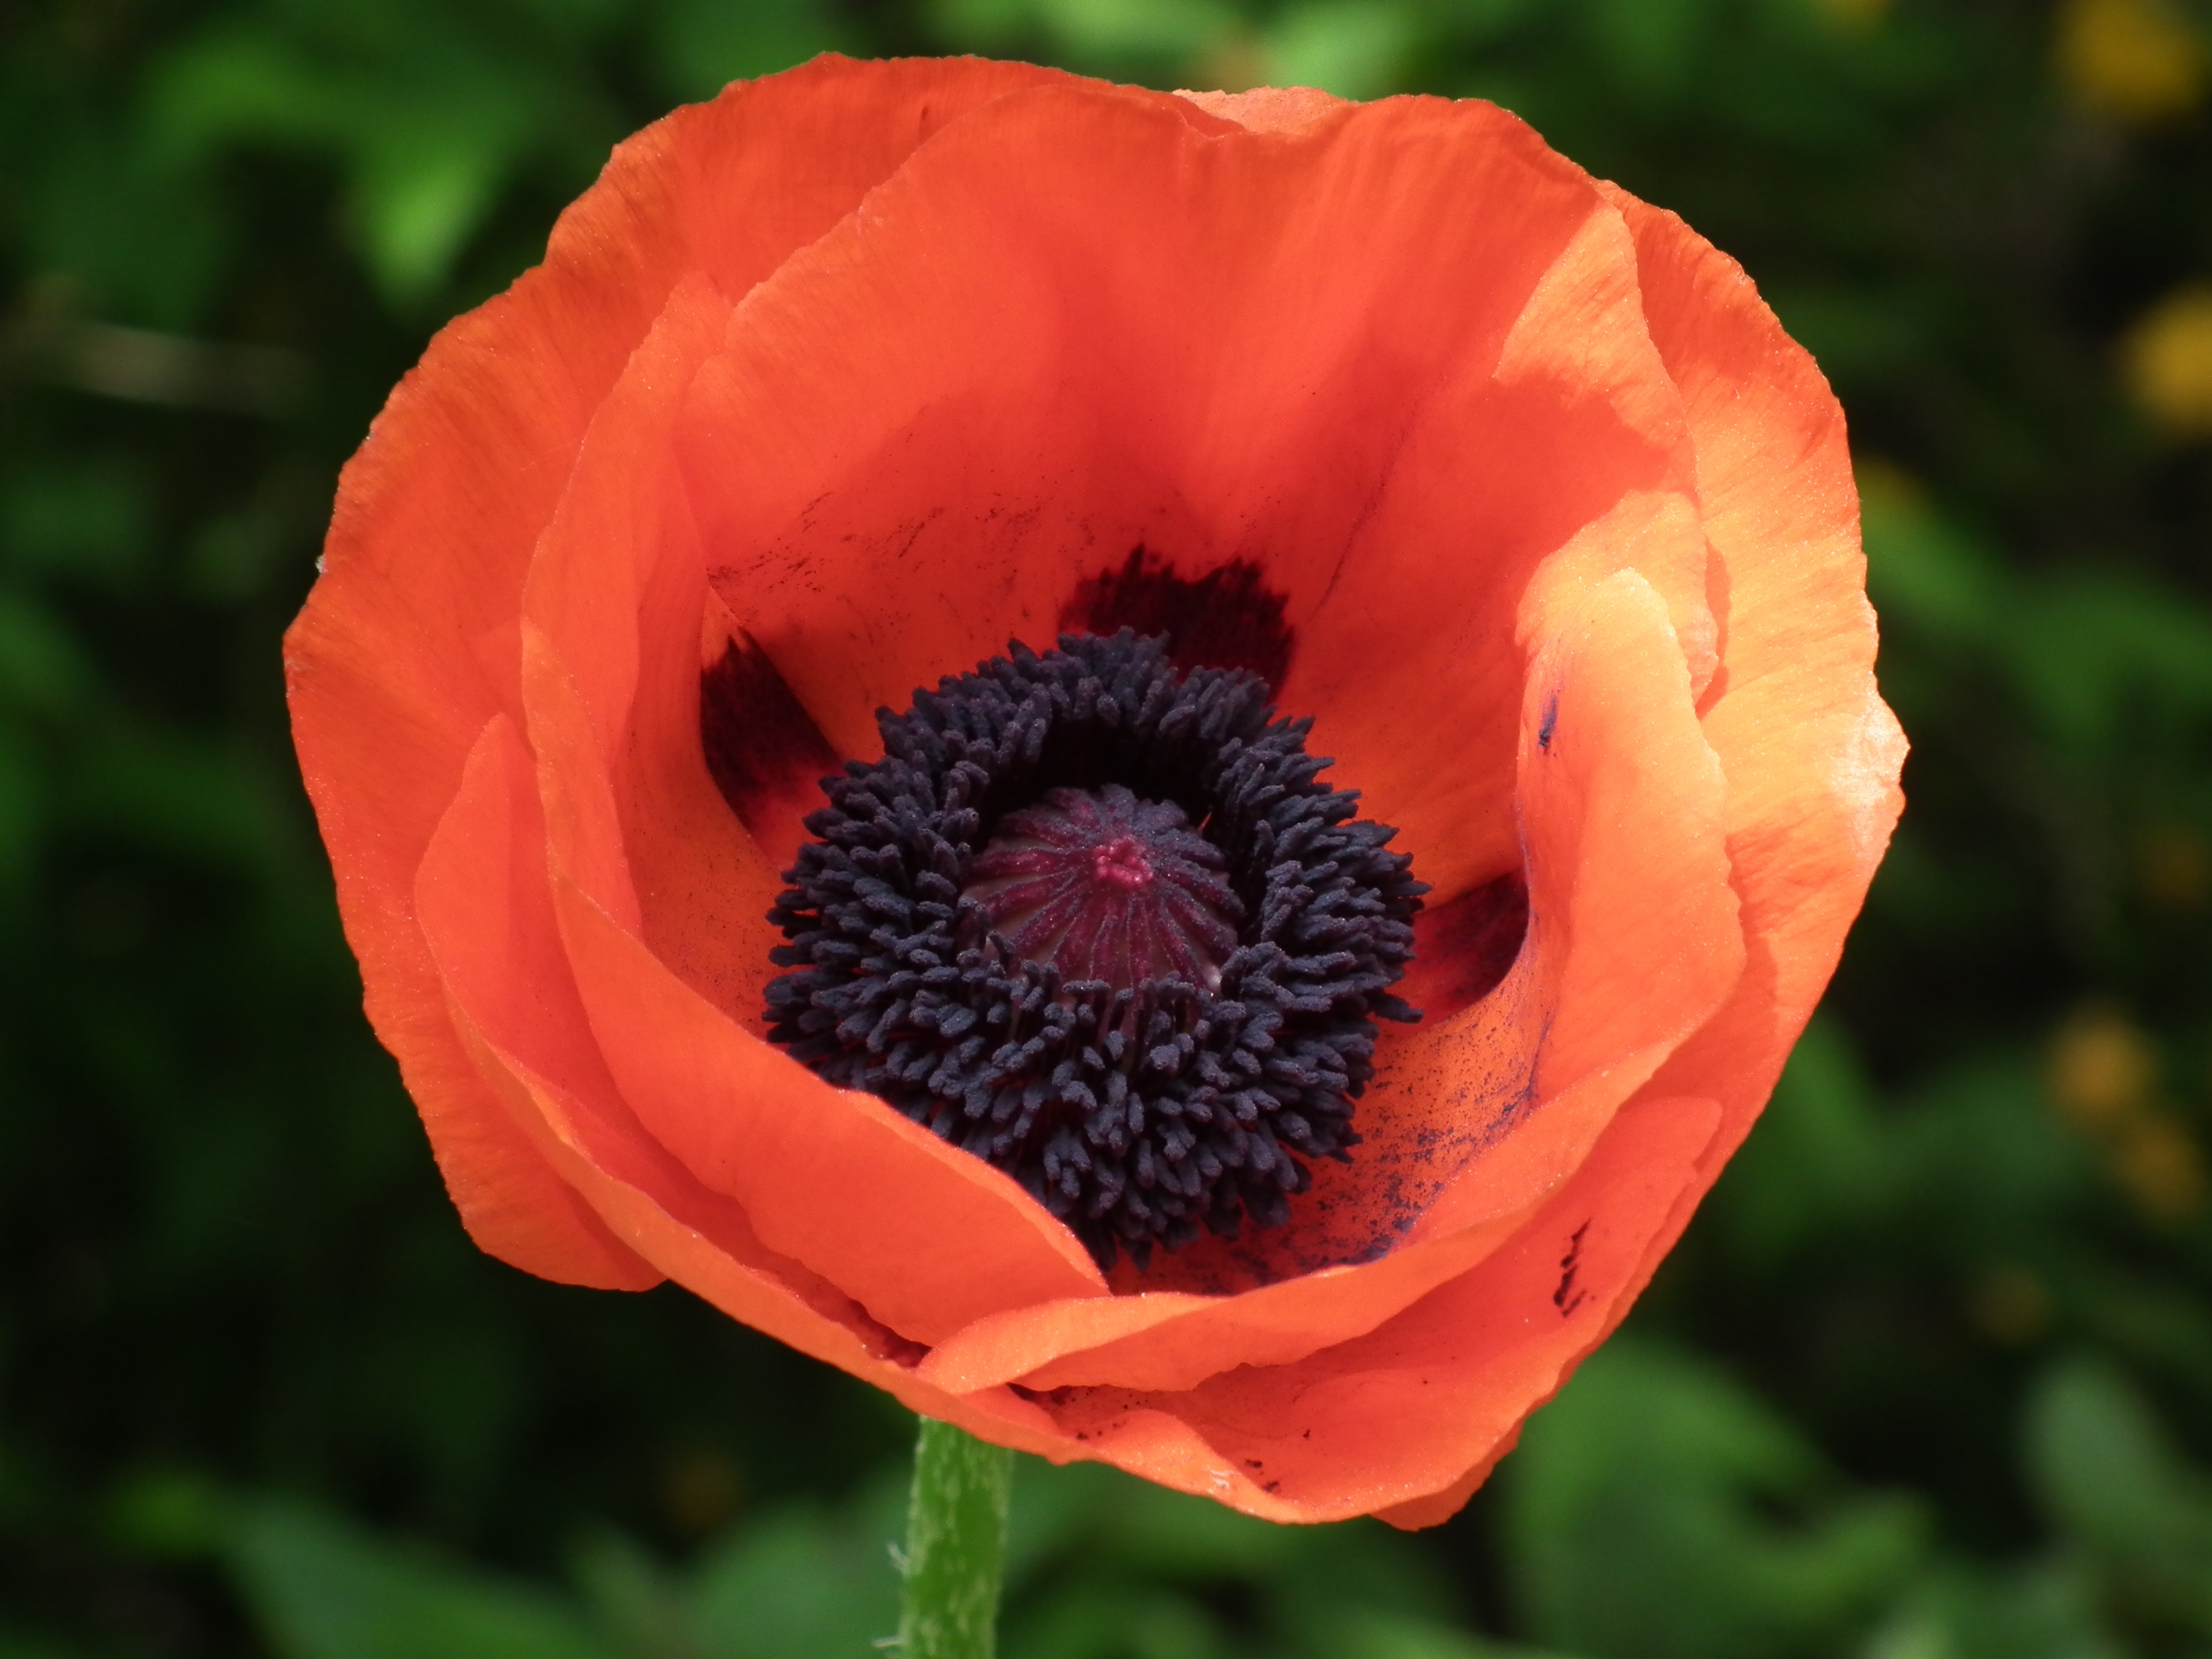
plant, flower, petal, red, flora, poppy flower, poppy, coquelicot, macro photography, flowering plant, annual plant, plant stem, land plant, poppy family